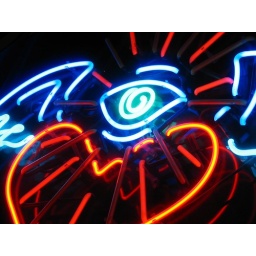
window neon sign for skin art's parlor - broadway at 880 in old city oakland, california